Alabama

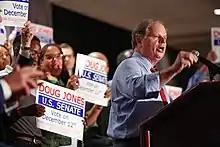
Senator Doug Jones won a special election in 2017.

Mobile is known for having the oldest organized Mardi Gras celebration in the United States, beginning in 1703. It was also host to the first formally organized Mardi Gras parade in the U.S. in 1830, a tradition that continues to this day. Mardi Gras is an official state holiday in Mobile and Baldwin counties.